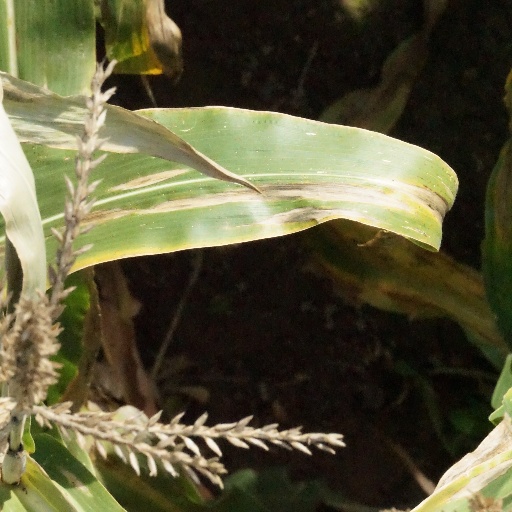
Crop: maize; corn